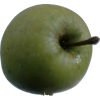
Label: Apple 12